Anneli Sauli

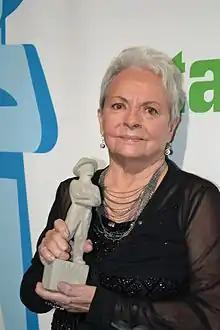
Sauli in 2013 with a Jussi Award for lifetime achievement in film

Anneli Sauli (born Anneli Helena Savolainen; 6 August 1932 Pyhäjoki, Finland – 15 March 2022 Helsinki, Finland) was a renowned Finnish actress whose career spanned nearly seven decades and included more than 40 films, as well as significant work in television and theatre.